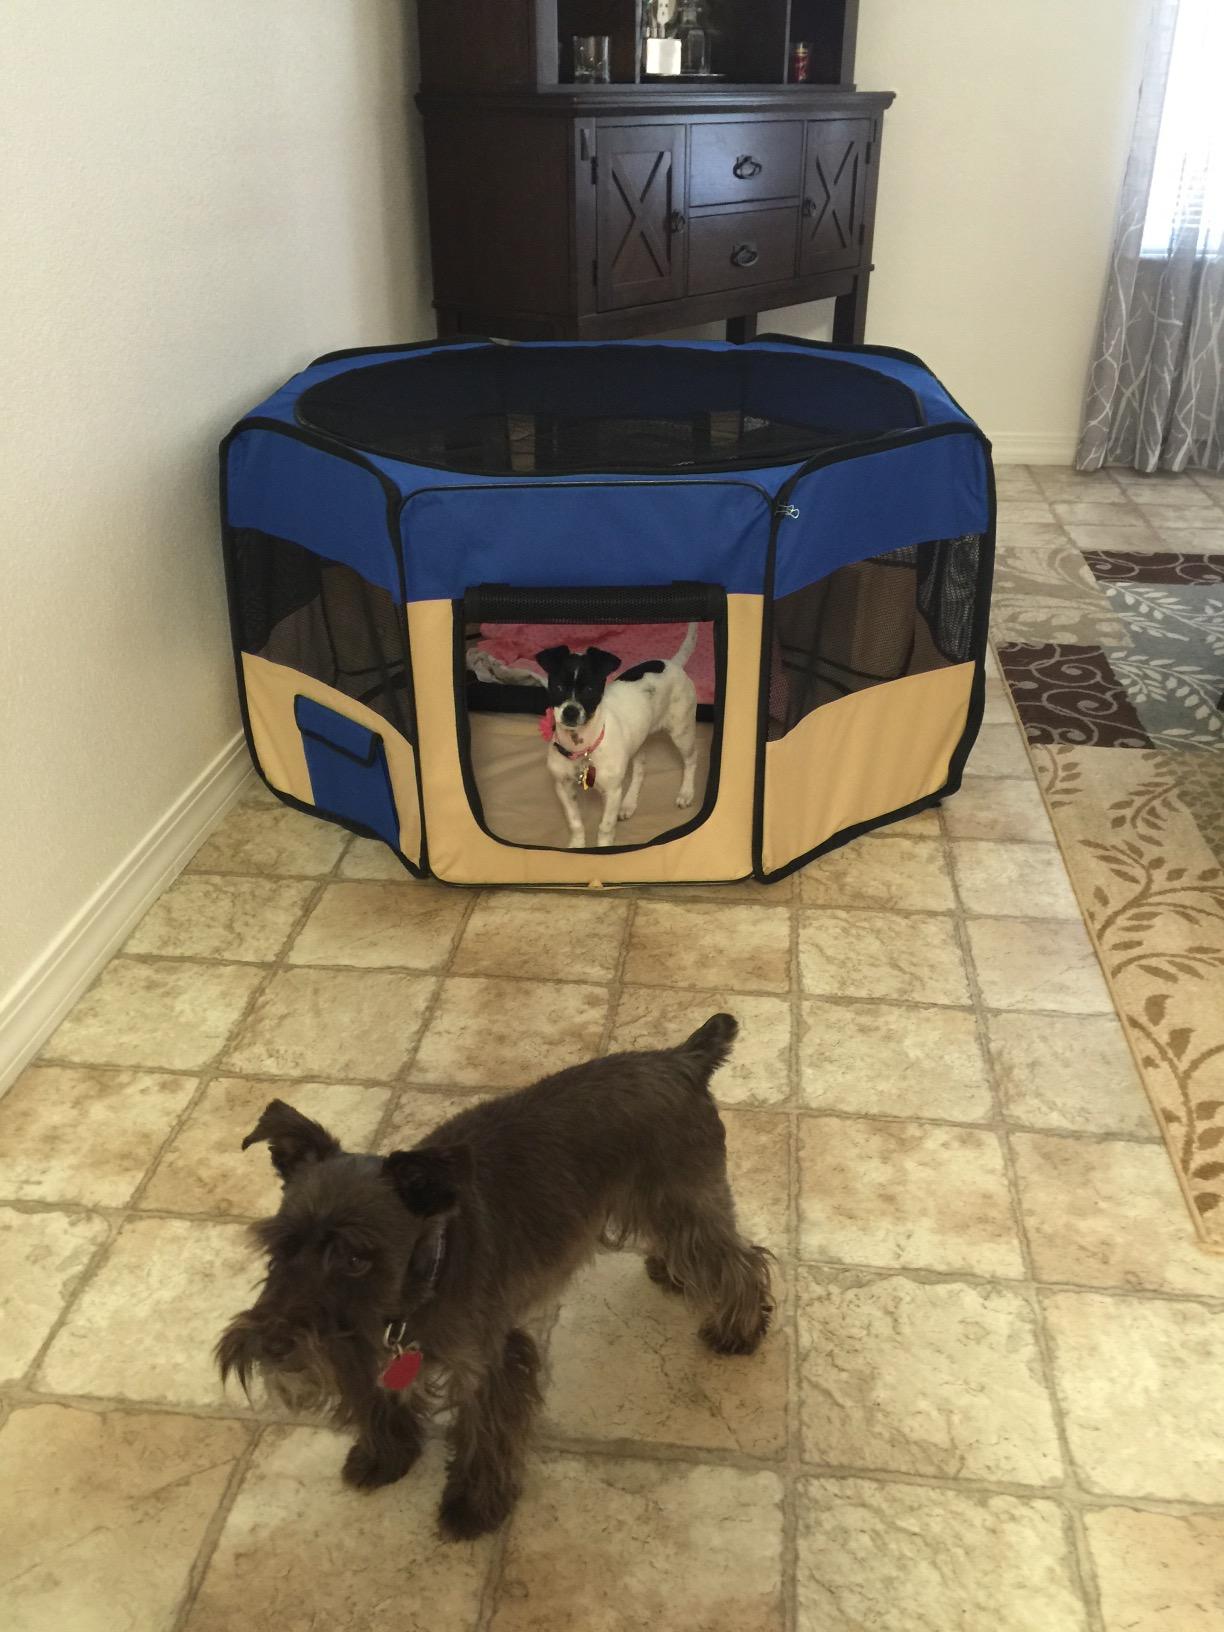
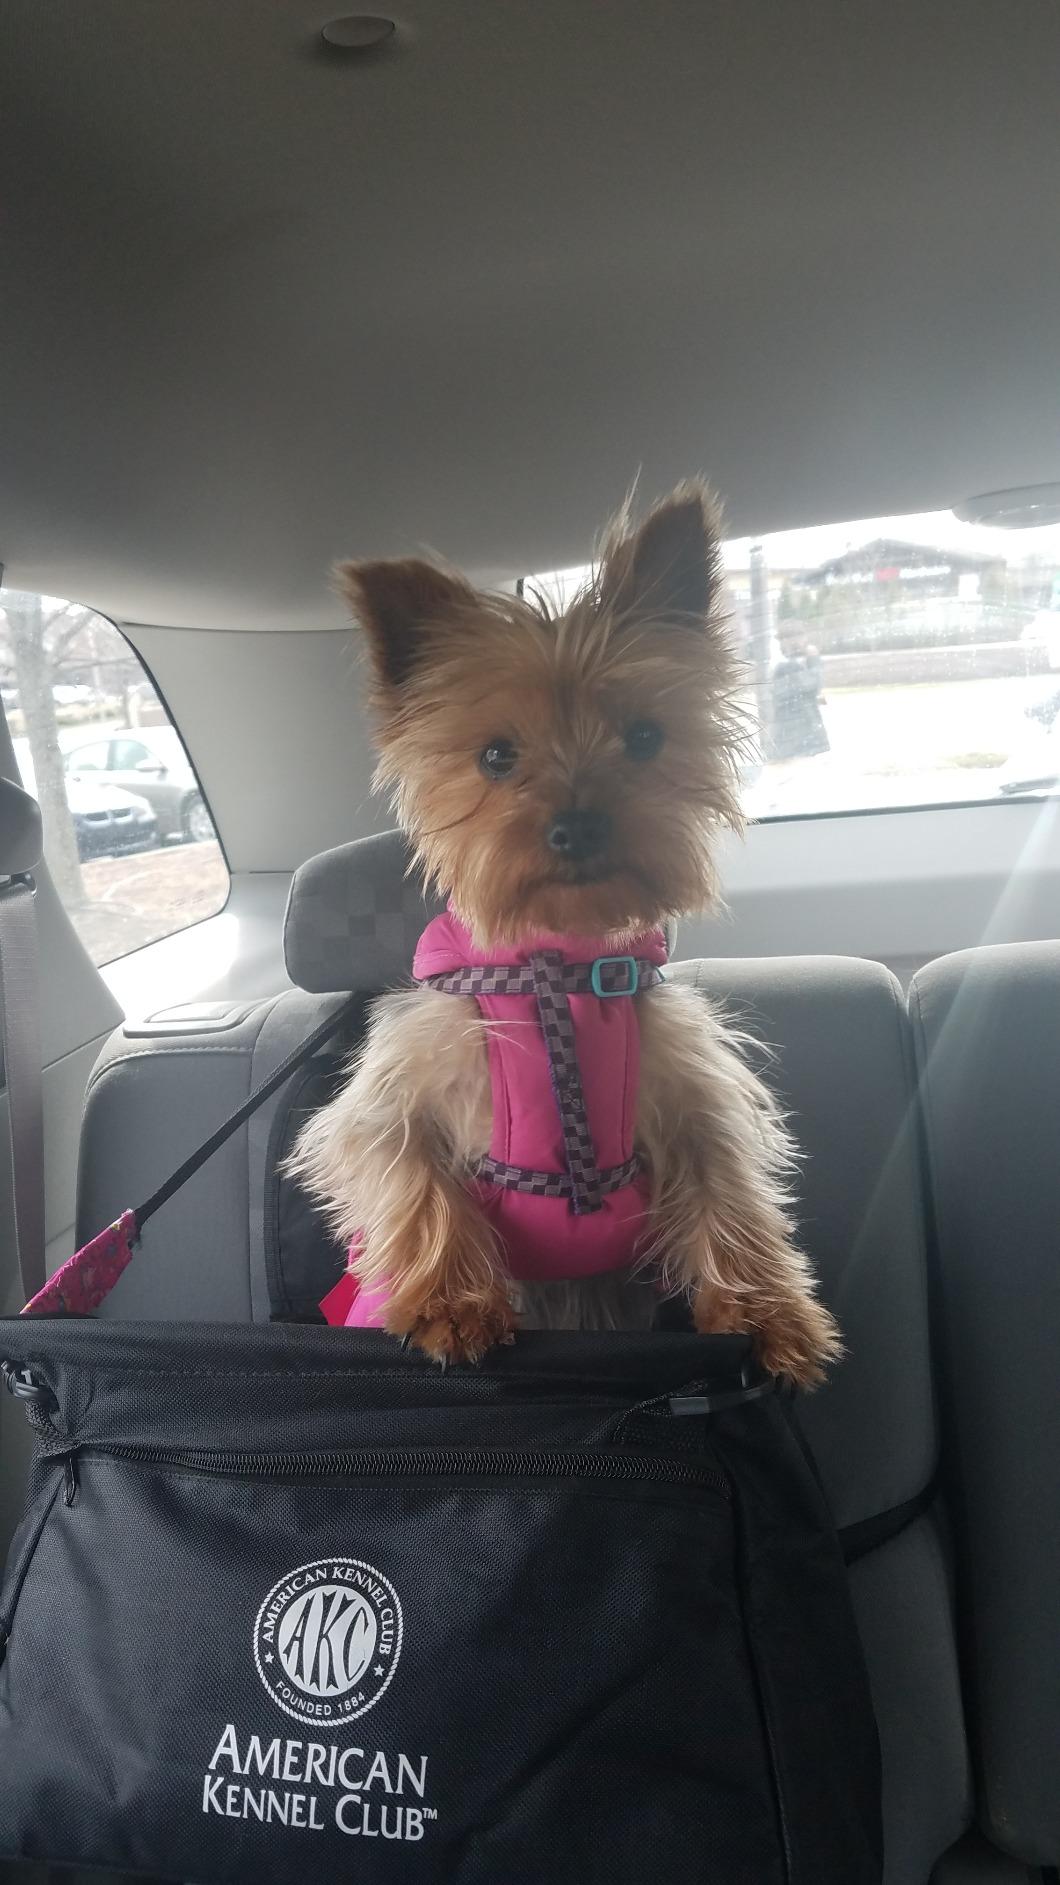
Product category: items_kennel
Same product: no